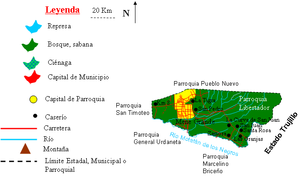
Libertador est l'une des six paroisses civiles de la municipalité de Baralt dans l'État de Zulia au Venezuela. Son chef-lieu est Mene Grande.